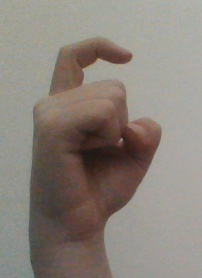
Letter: ra